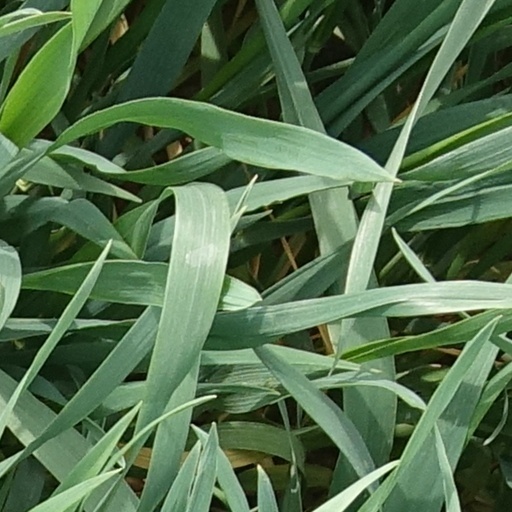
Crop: wheat